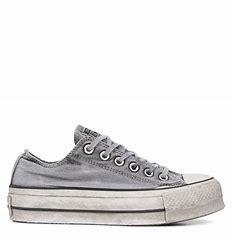
Brand: Converse
Model: Chuck Taylor All Canvas